Darrin P. Gayles

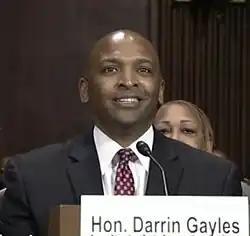
Darrin P. Gayles U.S. Senate Judiciary Committee hearing

Sitting with the Eleventh Circuit in July 2020, Gayles dissented when the court upheld an Alabama voter ID law without a trial even though evidence showed that voters of color were twice as likely to lack ID as white voters. Gayles wrote "The majority opinion essentially argues that we should not penalize Alabama’s legislators for Alabama’s past; rather, we should start with a clean slate when reviewing the Photo ID Law. But this is not what the law commands us to do. Alabama’s history of voter suppression is relevant here and provides a wealth of direct and circumstantial evidence that should be considered at trial."